Martha Blount

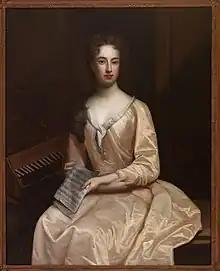
Teresa Blount, portrait by Charles Jervas

From 1710 to 1715 she continued to live at Mapledurham with her widowed mother, her brother Michael, and Teresa. During this period she and Teresa were prominent figures in the fashionable world. In 1712 Pope sent them his 'Rape of the Lock' and his ‘Miscellany’ (Carruthers, p. 79); in 1713 the sisters were corresponding with James Moore Smythe, author of the comedy "The Rival Modes", he as Alexis, Teresa as Zephalinda, and Martha as Parthenissa; in 1714 Pope wrote to Martha from Bath that if she would come she would be the best mermaid in Christendom; in 1715 he had two fans painted for the sisters. John Gay called them "two lovely sisters" (Gay to Pope, Welcome from Greece), Pope spoke of their "endless smiles" (Epistle to Jervas, line 61) and of Martha's "resistless charms" (his Epistle to her with Voiture's works, line 59). In their portraits, still at Mapledurham, where they appear arm in arm, they both look very charming.